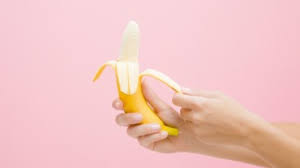
Label: Banana